Mohamed Abou Gabal

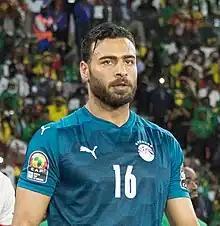
Abou Gabal with Egypt at the 2021 Africa Cup of Nations

Mohamed Qotb Abou Gabal Ali (born 29 January 1989), also known as Gabaski, is an Egyptian professional footballer who plays as a goalkeeper for Egyptian Premier League club Modern Sport and the Egypt national team.